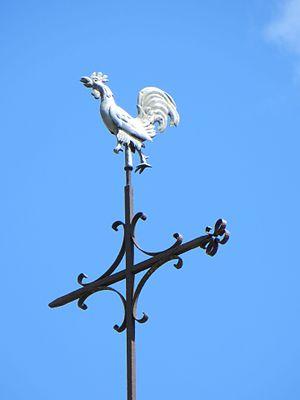
Coq de la flèche, ayant perdu une de ses pattes
Le Plessier-Huleu est une commune française située dans le département de l'Aisne, en région Hauts-de-France.